Elenovo (Targovishte Province)

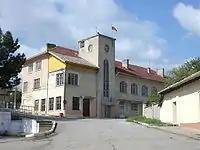
Mayor's office

The first mention of the old name of the village Filibeller is in an Ottoman tax document from 1524. Nearby was an even smaller village of the same name – Filibeller-i Küçük. The old village was situated in the area called Kuluka, where before 1883 were the remains of the old village mosque. According to oral tradition the founder of the village was an Ottoman from Plovdiv and the village was originally named for "Filibe", the former name of Plovdiv. West of the present-day village, the remains of a settlement dating back to Ottoman times have been found.